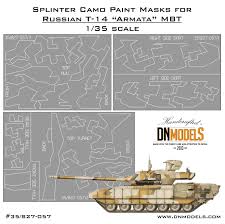
Label: T-14